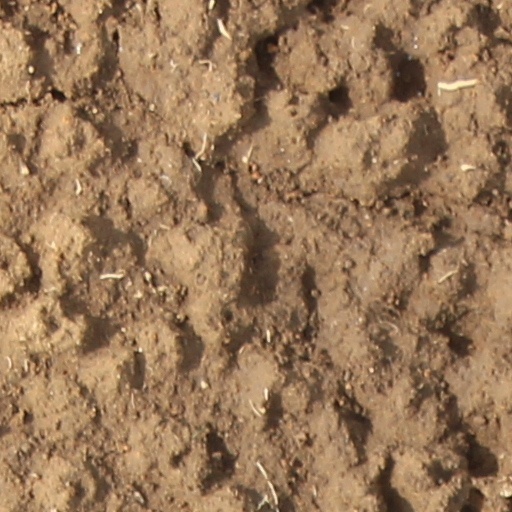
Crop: wheat